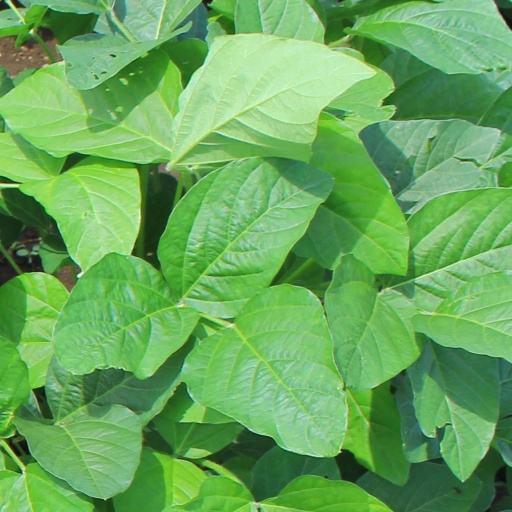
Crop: soybean